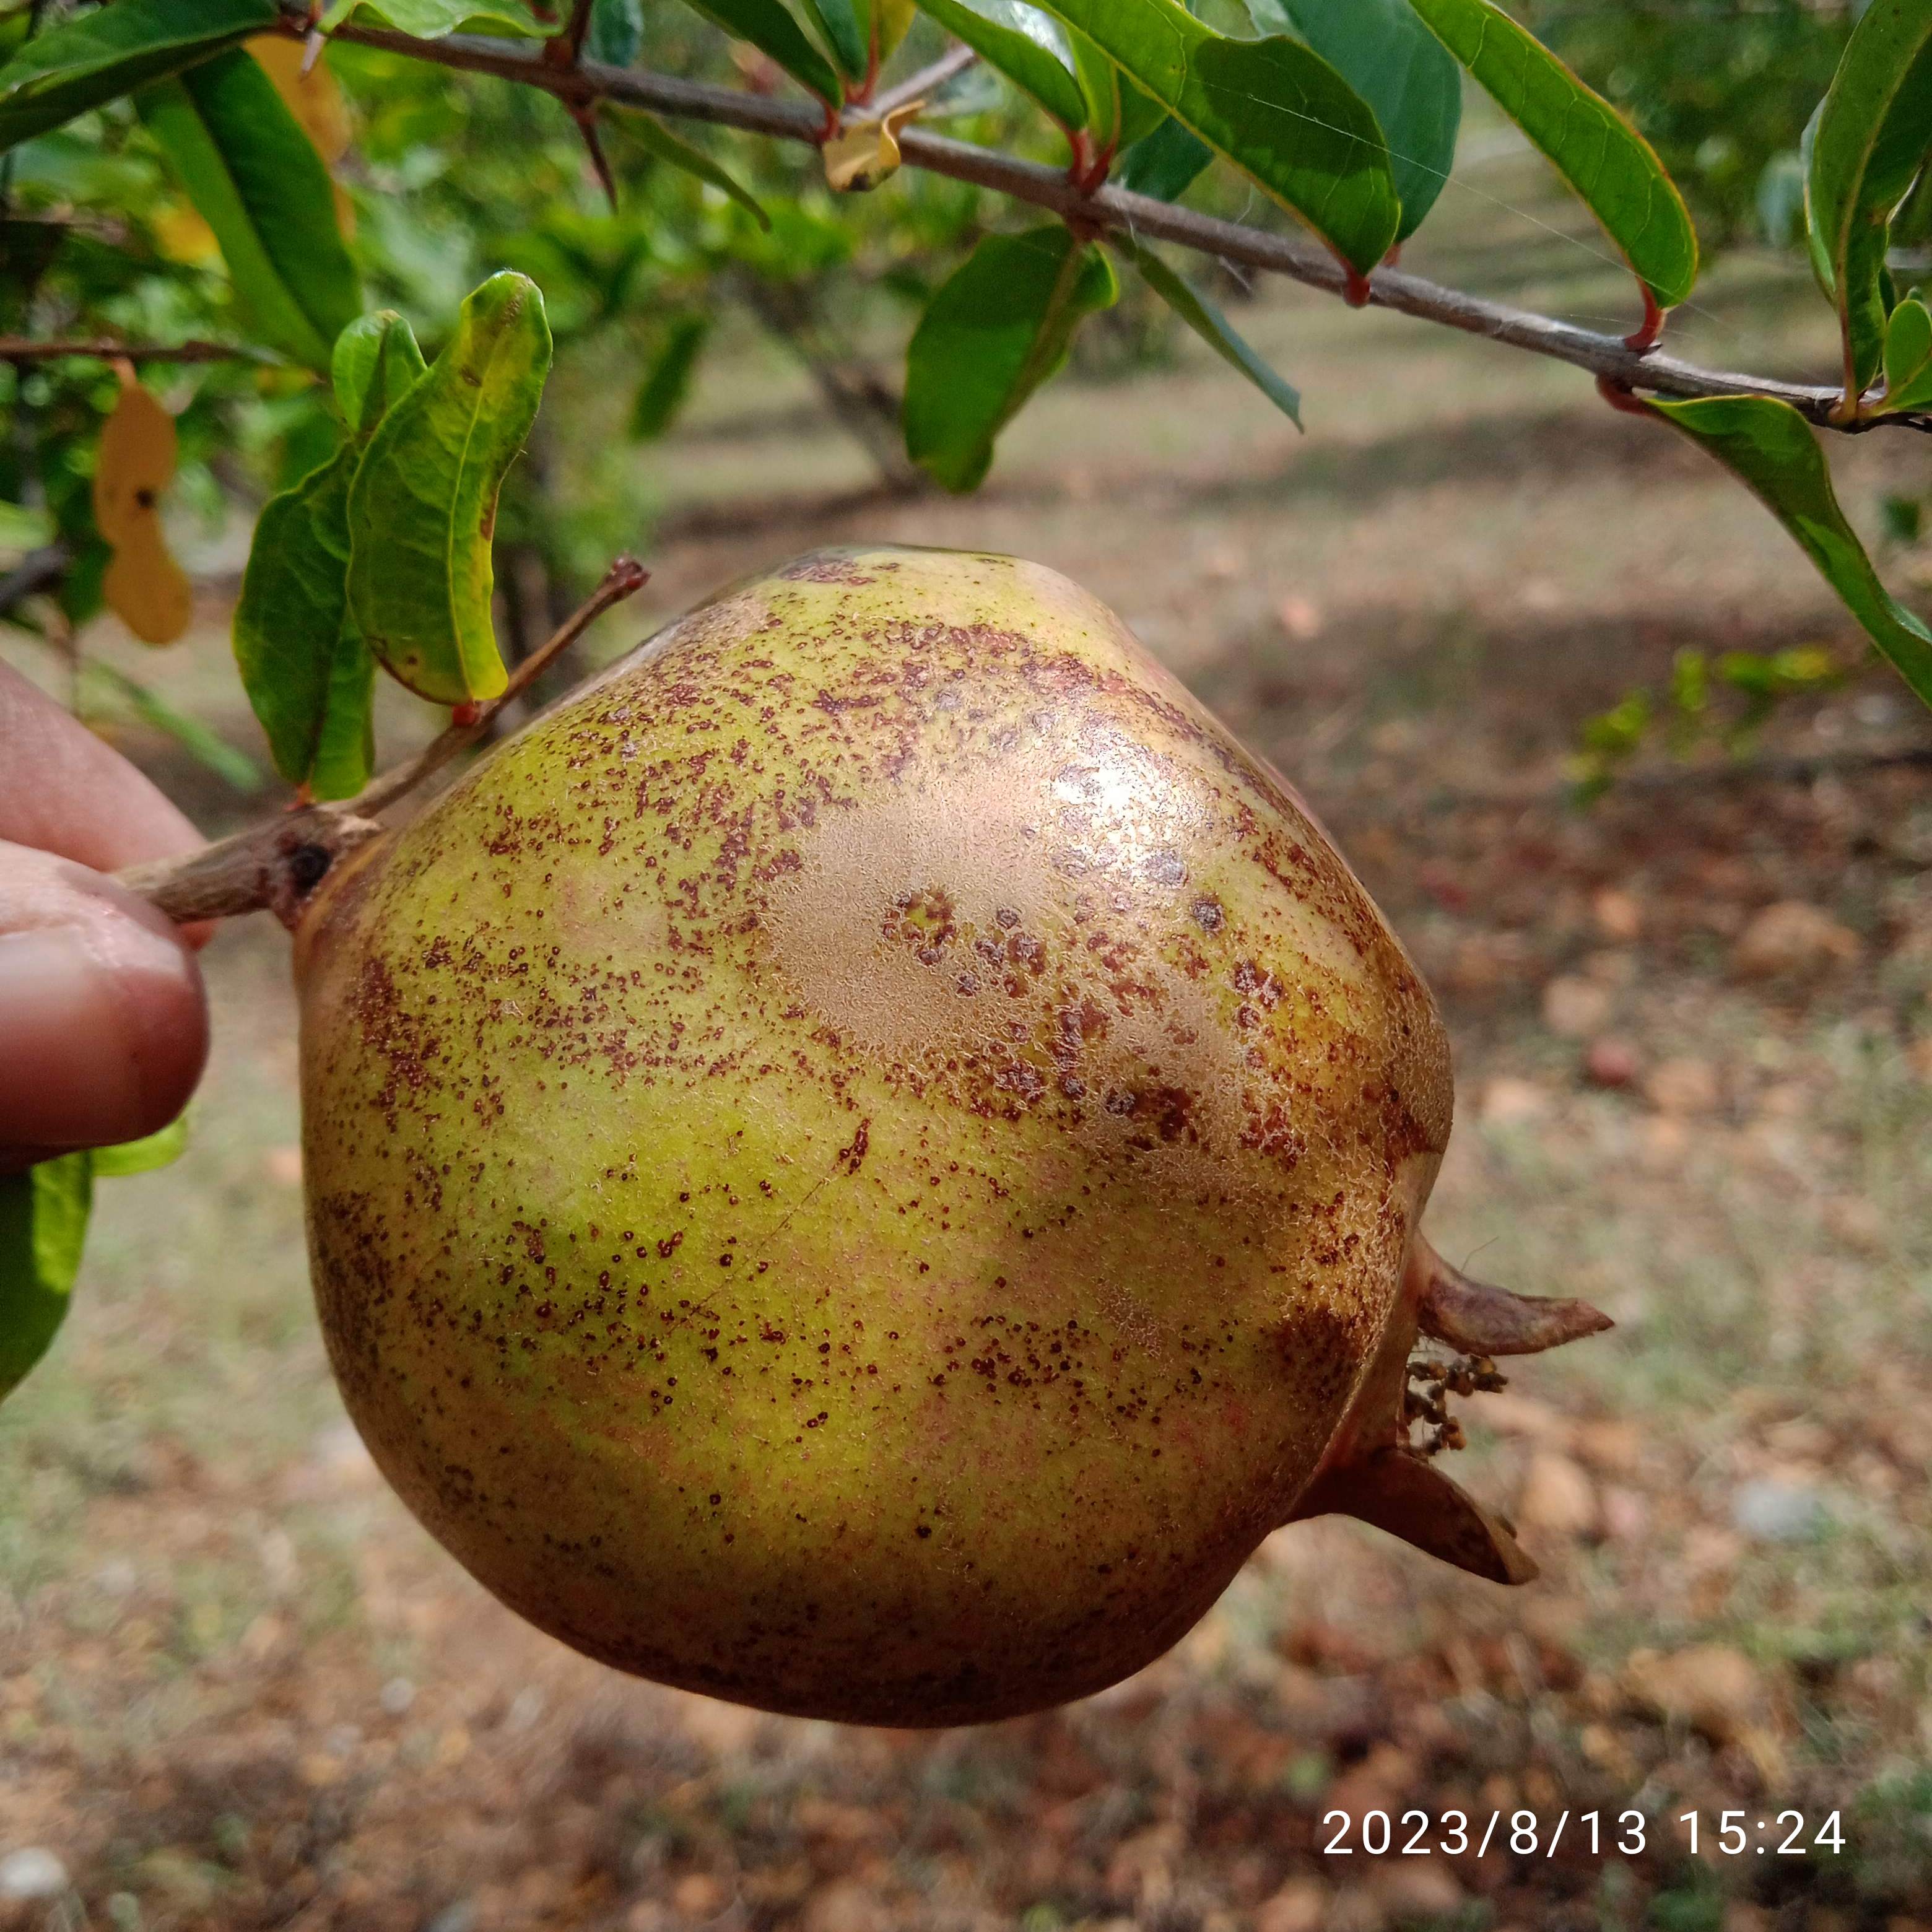
Label: Cercospora